Zdeňka Wiedermannová-Motyčková

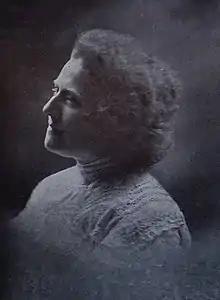

Zdeňka Wiedermannová-Motyčková (17 April 1868 – 16 October 1915) was a Moravian teacher, journal editor, and women's rights activist. Born into a family of progressive educators, she studied to become a teacher, graduating in 1886. Her Catholic education led her to more conservative values than her family's, but after teaching for several years, she began to recognize the disparities between women and men teachers, as well as those of their students. By 1898, she was publicly calling for equal pay for equal work and campaigning for equal education for boys and girls. In 1902, Wiedermannová founded and became chair of the Moravian Teachers Union, whose focus was to professionalize teaching standards. The following year, she opened a Girls' Academy in Brno, hoping later to include secondary education there. As the Austro-Hungarian Empire provided little funding for girls' education, she held lectures to provide for the operating costs of the academy. Finally in 1908, she successfully established the first girls' secondary school in Moravia.